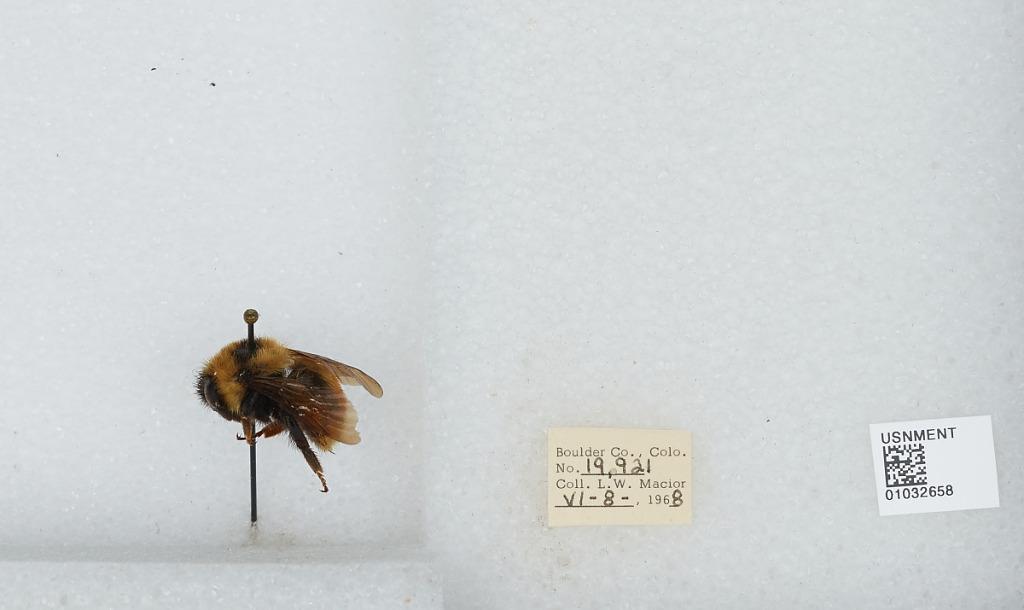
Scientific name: Bombus (Cullumanobombus) rufocinctus Cresson
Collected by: L. Macior
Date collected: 1968-6-8
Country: United States
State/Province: Colorado
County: Boulder
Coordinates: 40.015, -105.27